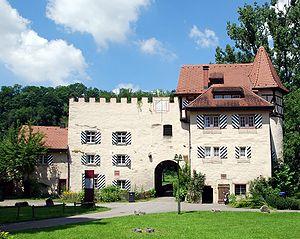
Le château de Beuggen, mentionné sous Buchem, Buchein, Büken Bivcheim Beukheim ou Beuken est situé à 20 km à l'est de Bâle, sur la rive bade-wurtembergeoise du Rhin, sur le territoire de la ville de Rheinfelden dans l'arrondissement de Lörrach. Construit par l'ordre teutonique, il fut, de 1288 à 1455, le siège du bailliage teutonique de Souabe, Alsace et Bourgogne. Il est aujourd’hui le plus ancien édifice cet ordre encore en place. Après la dissolution de l'ordre en 1806, le château fut utilisé deux ans comme hôpital pendant les guerres de libération contre Napoléon. Selon une théorie, Kaspar Hauser, dont l'identité est obscure, y aurait vécu un an et demi, entre 1815 et 1816. De 1820 à 1980, il a servi de foyer pour enfants. Aujourd'hui le château de Beuggen sert de lieu de rencontre et de réunion à l'Église évangélique luthérienne en Bade et accueille divers événements.